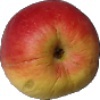
Label: Apple Red Yellow 1